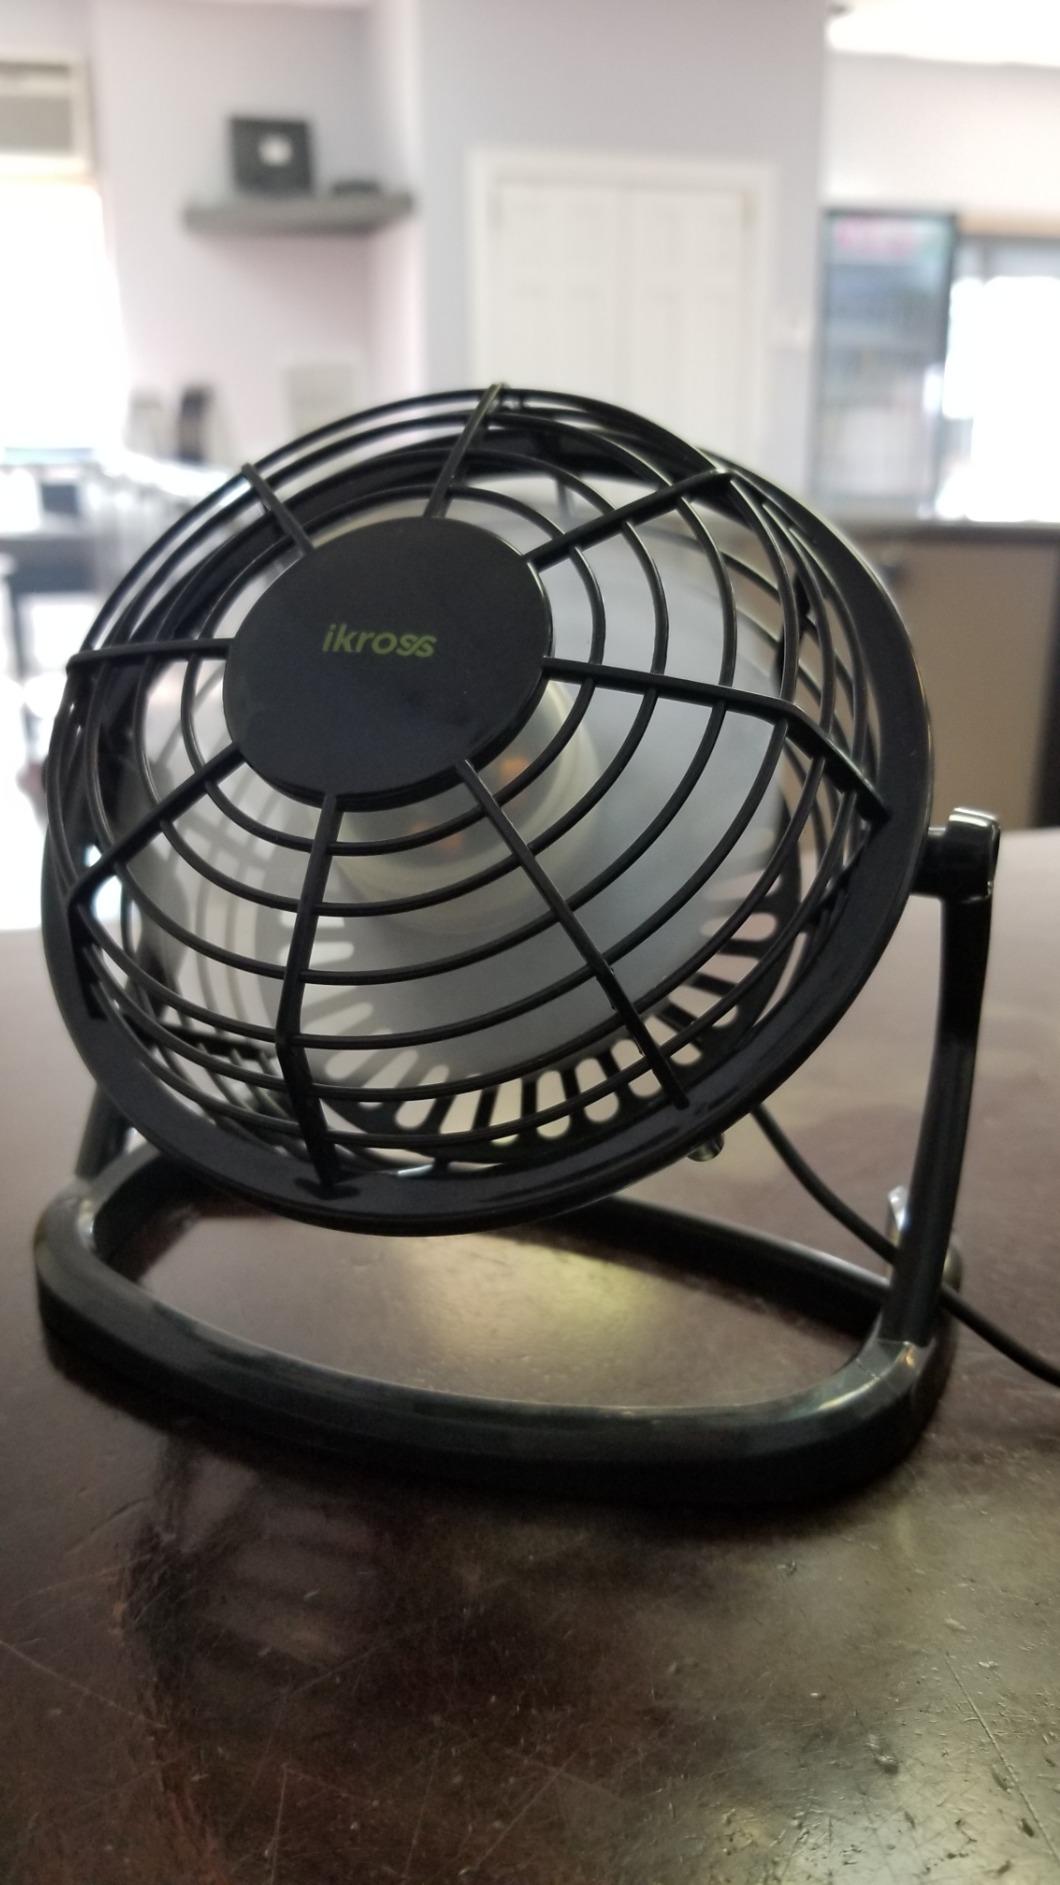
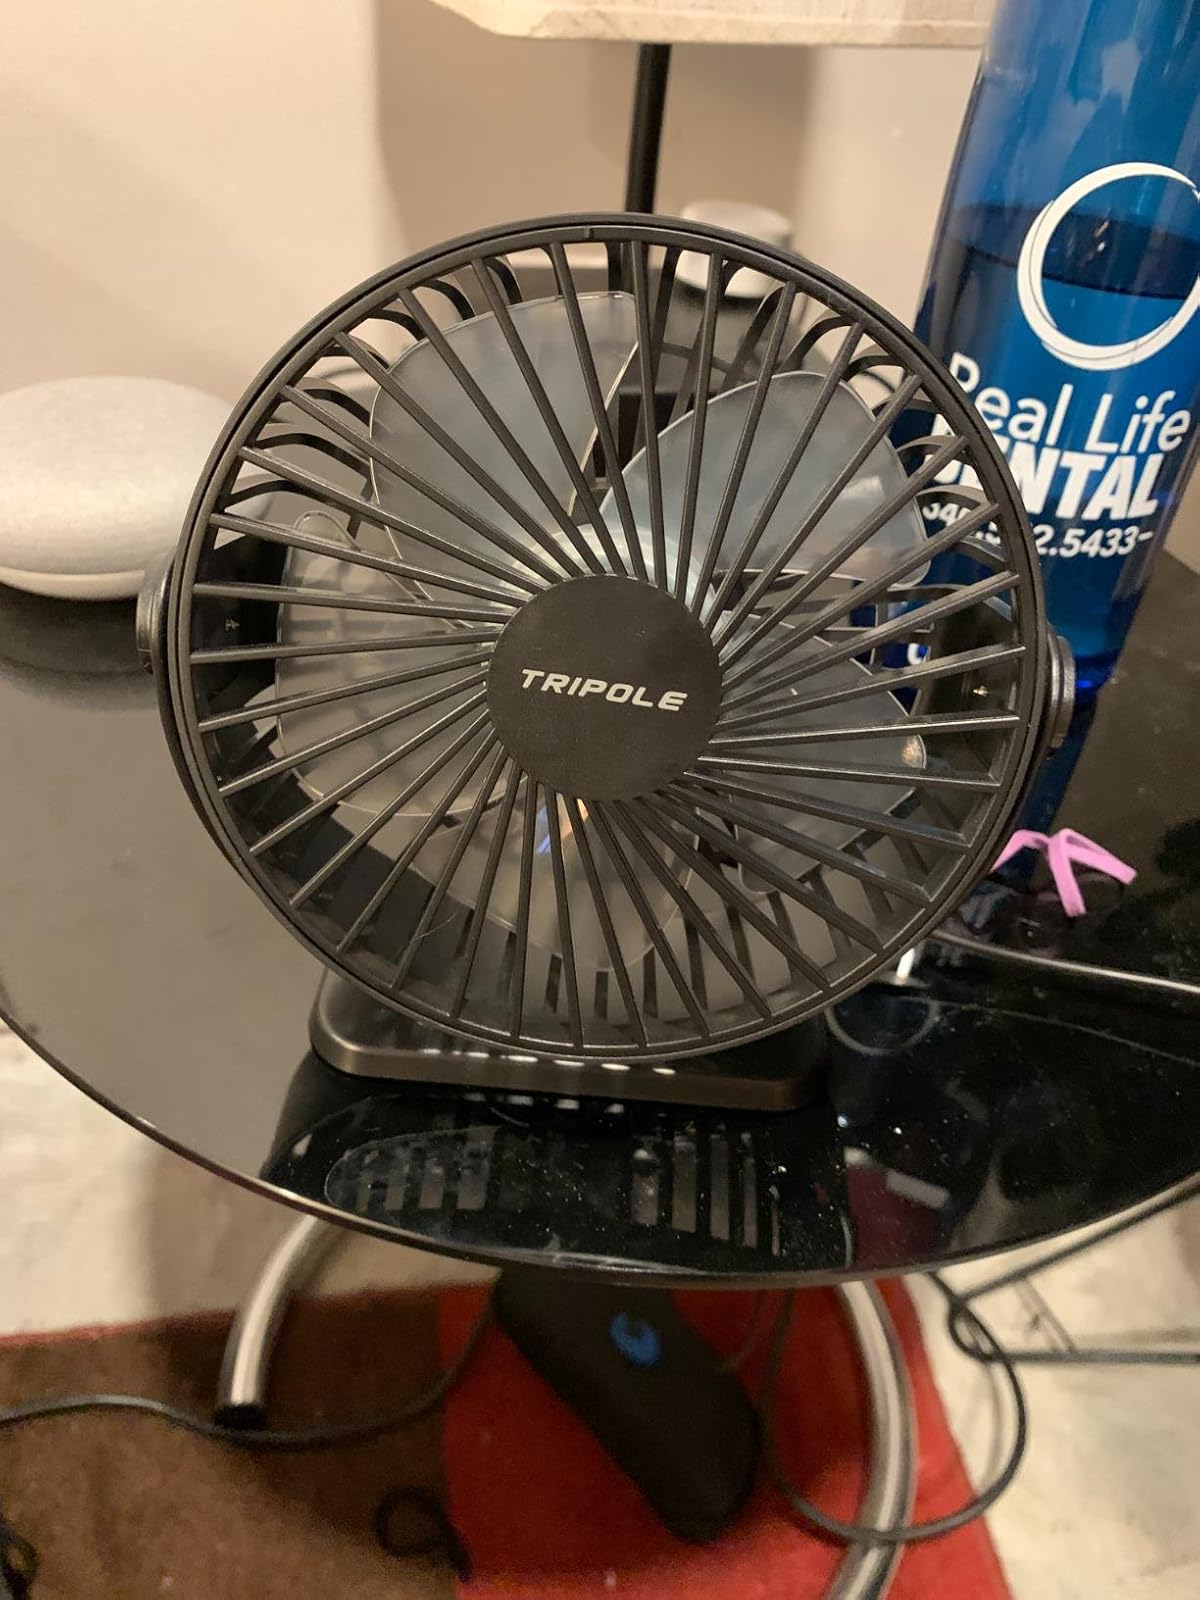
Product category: fan
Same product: no